History of Suriname

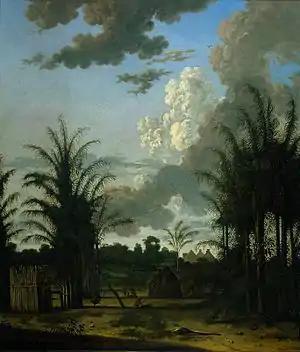
A plantation in Suriname by Dirk Valkenburg (1707?)

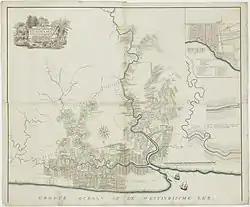
Plantations in Suriname around 1800.

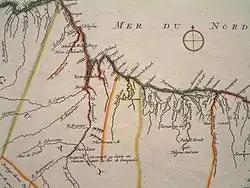
Coastline of the Guianas

The first Europeans who came to Suriname were Spanish explorers and Dutch traders who visited the area along with other parts of South America's 'Wild Coast.' In 1613, a Dutch trading post near the village "Parmurbo" was in existence on the Suriname River, while in the same year the Spanish took over another Dutch trading post on the Corantijn River. The first significant attempt to settle the area by Europeans was in 1630, when English settlers led by Captain Marshall attempted to found a colony. They cultivated crops of tobacco, but the venture failed financially. In 1640, perhaps while the English were still at Marshall's Creek, the French built an outpost near the mouth of the Suriname River.